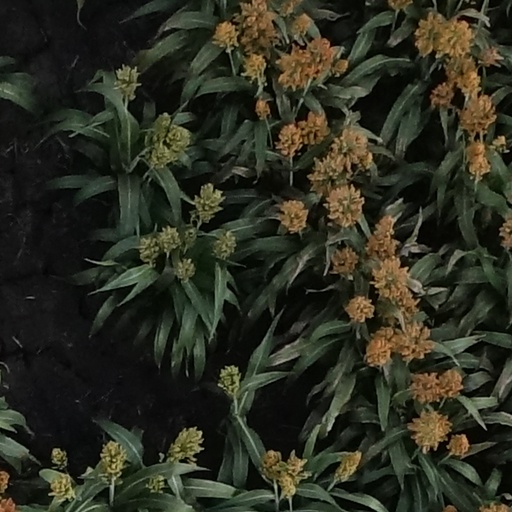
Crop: sorghum